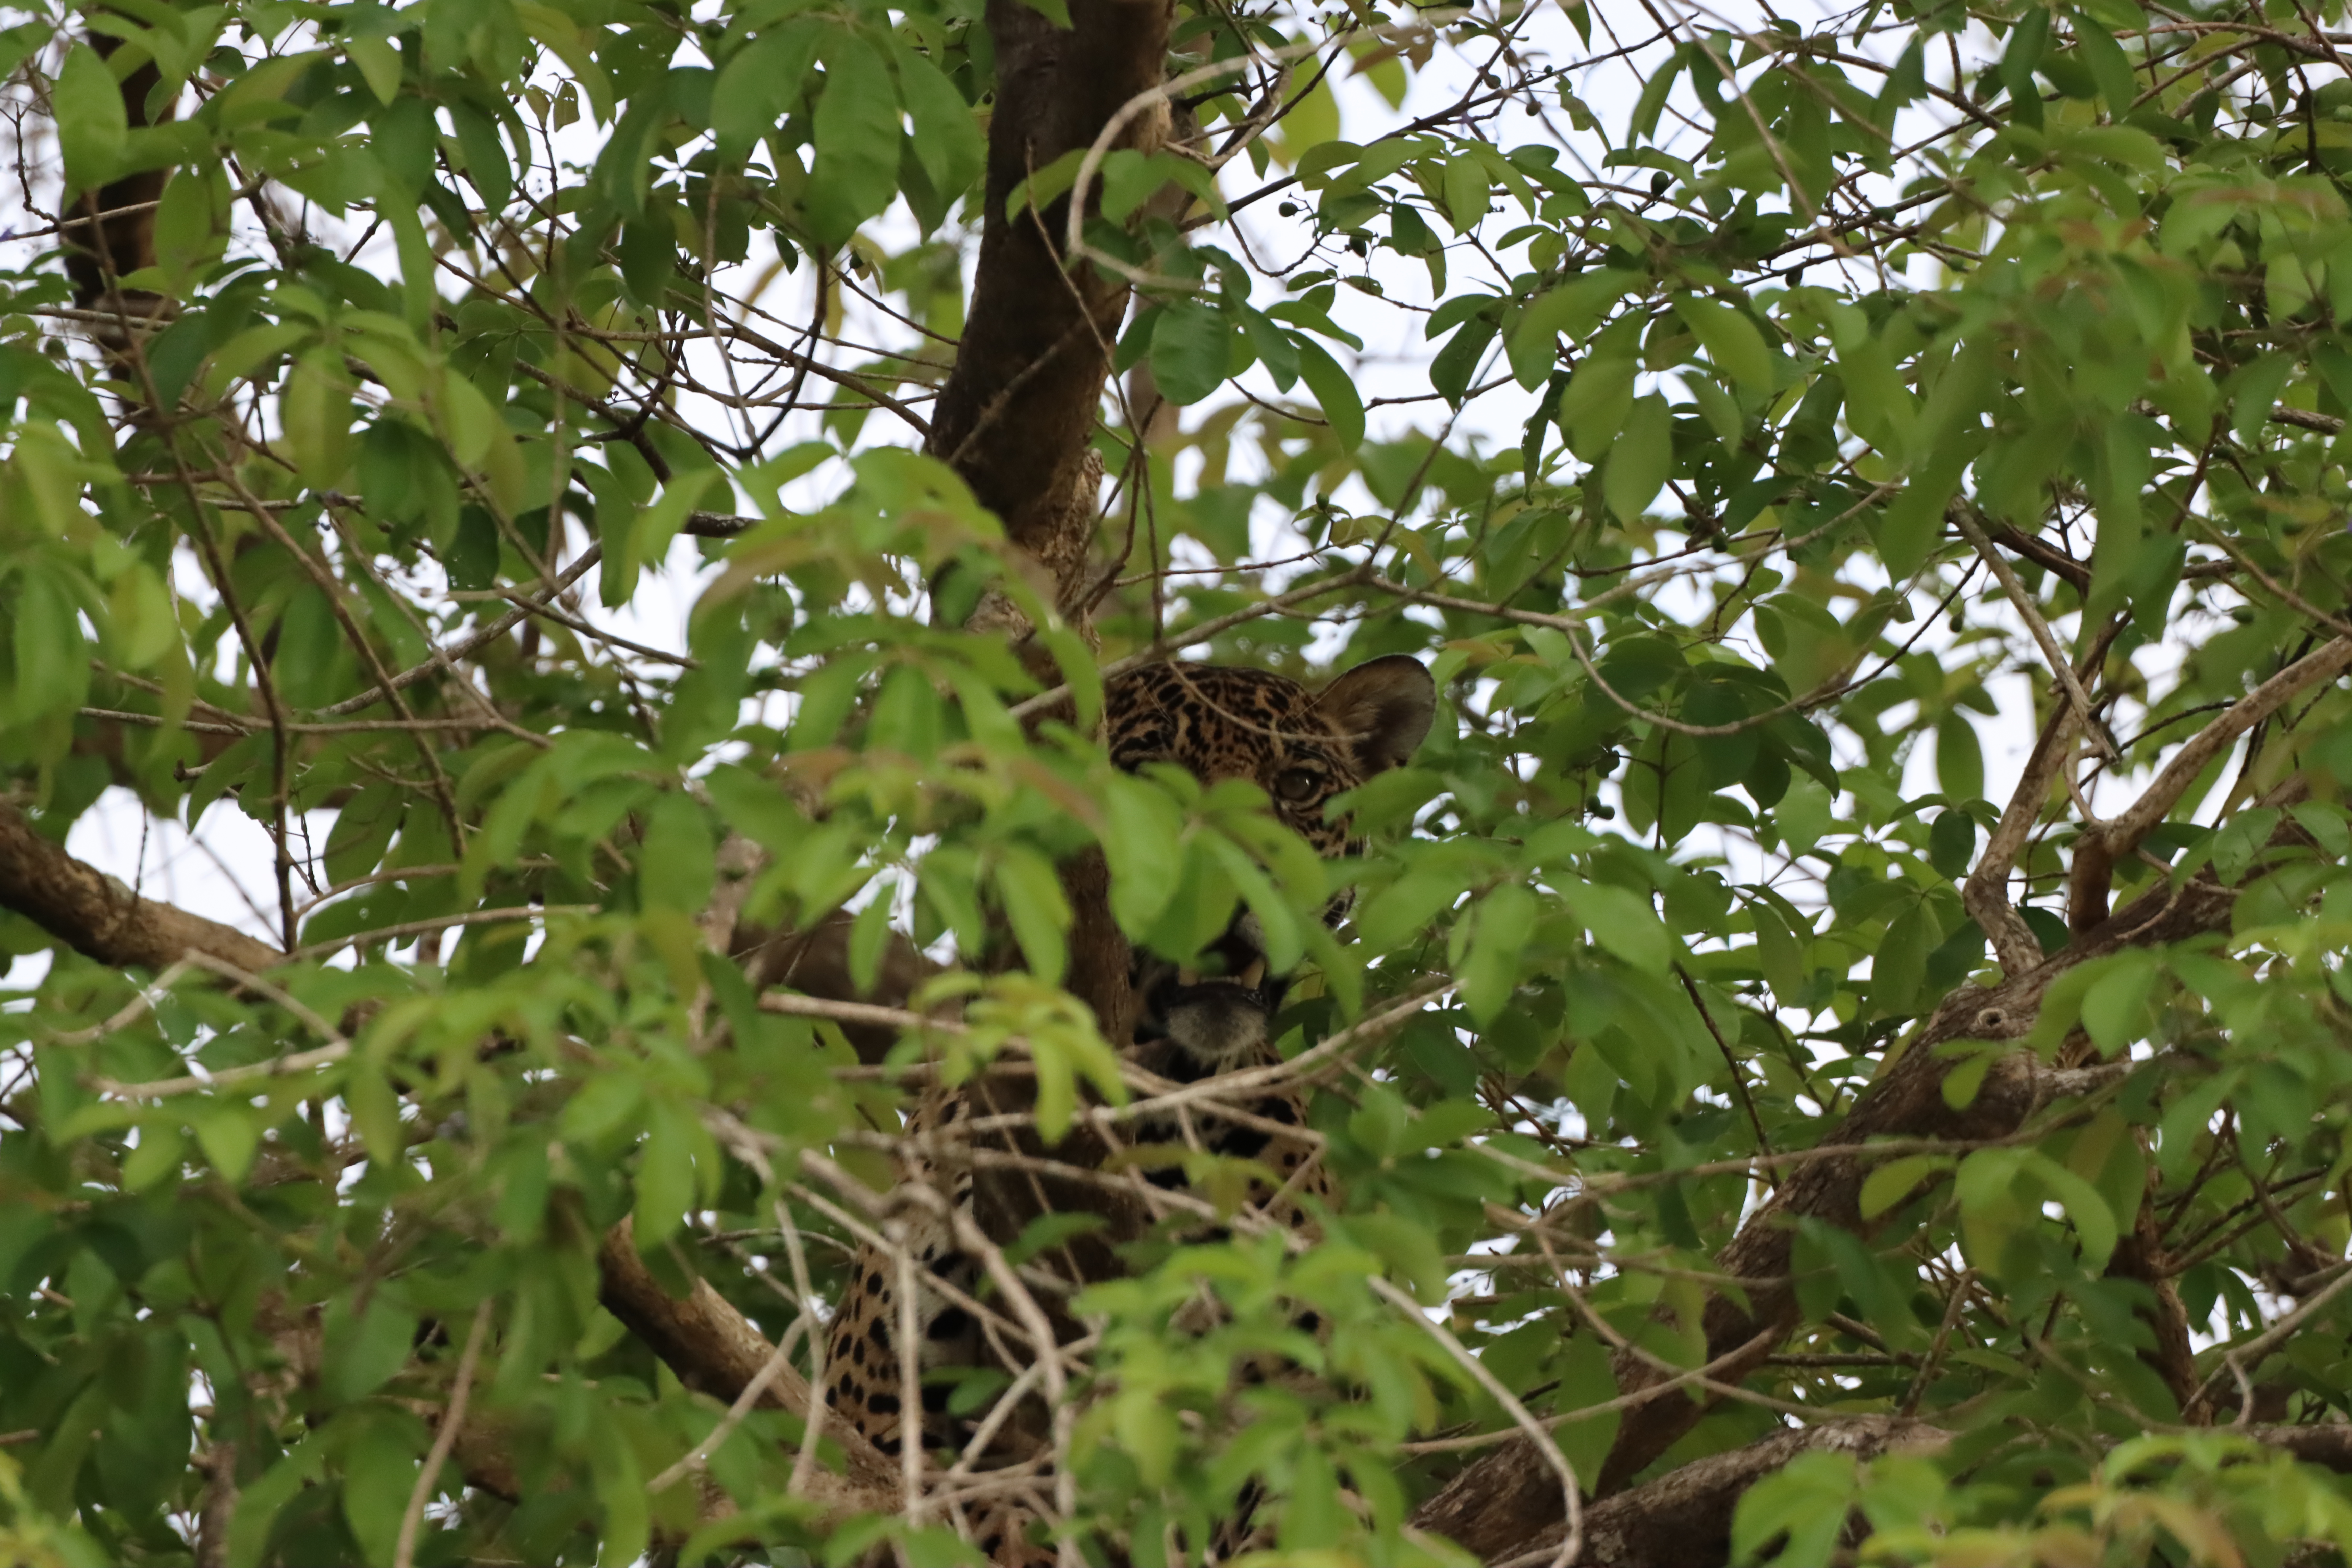
Jaguar: Abril